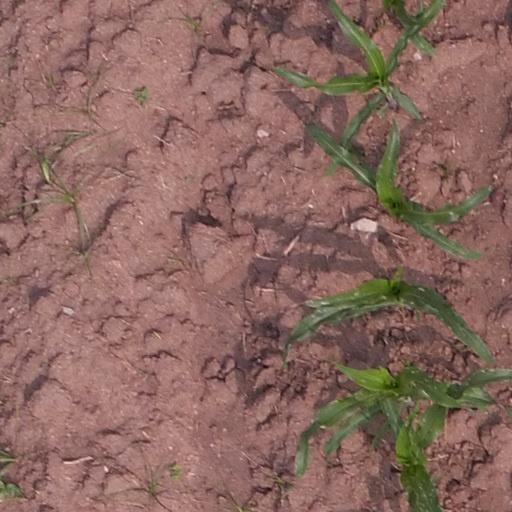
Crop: maize; corn